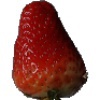
Label: Strawberry 1